Robert Coryndon

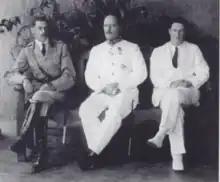
Robert Coryndon, Nairobi, 1923, with Palmer Kerrison (left) and E.A.T. Dutton (right)

Sir Robert Thorne Coryndon, (2 April 1870 – 10 February 1925) was a British colonial administrator, a former secretary of Cecil Rhodes who became Governor of the colonies of Uganda (1918–1922) and Kenya (1922–1925).